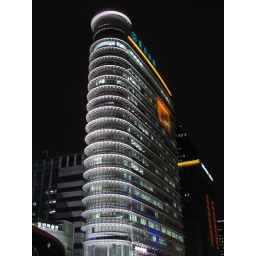
This office building at night reminded me of the Petronas Towers in Kuala Lumpur.